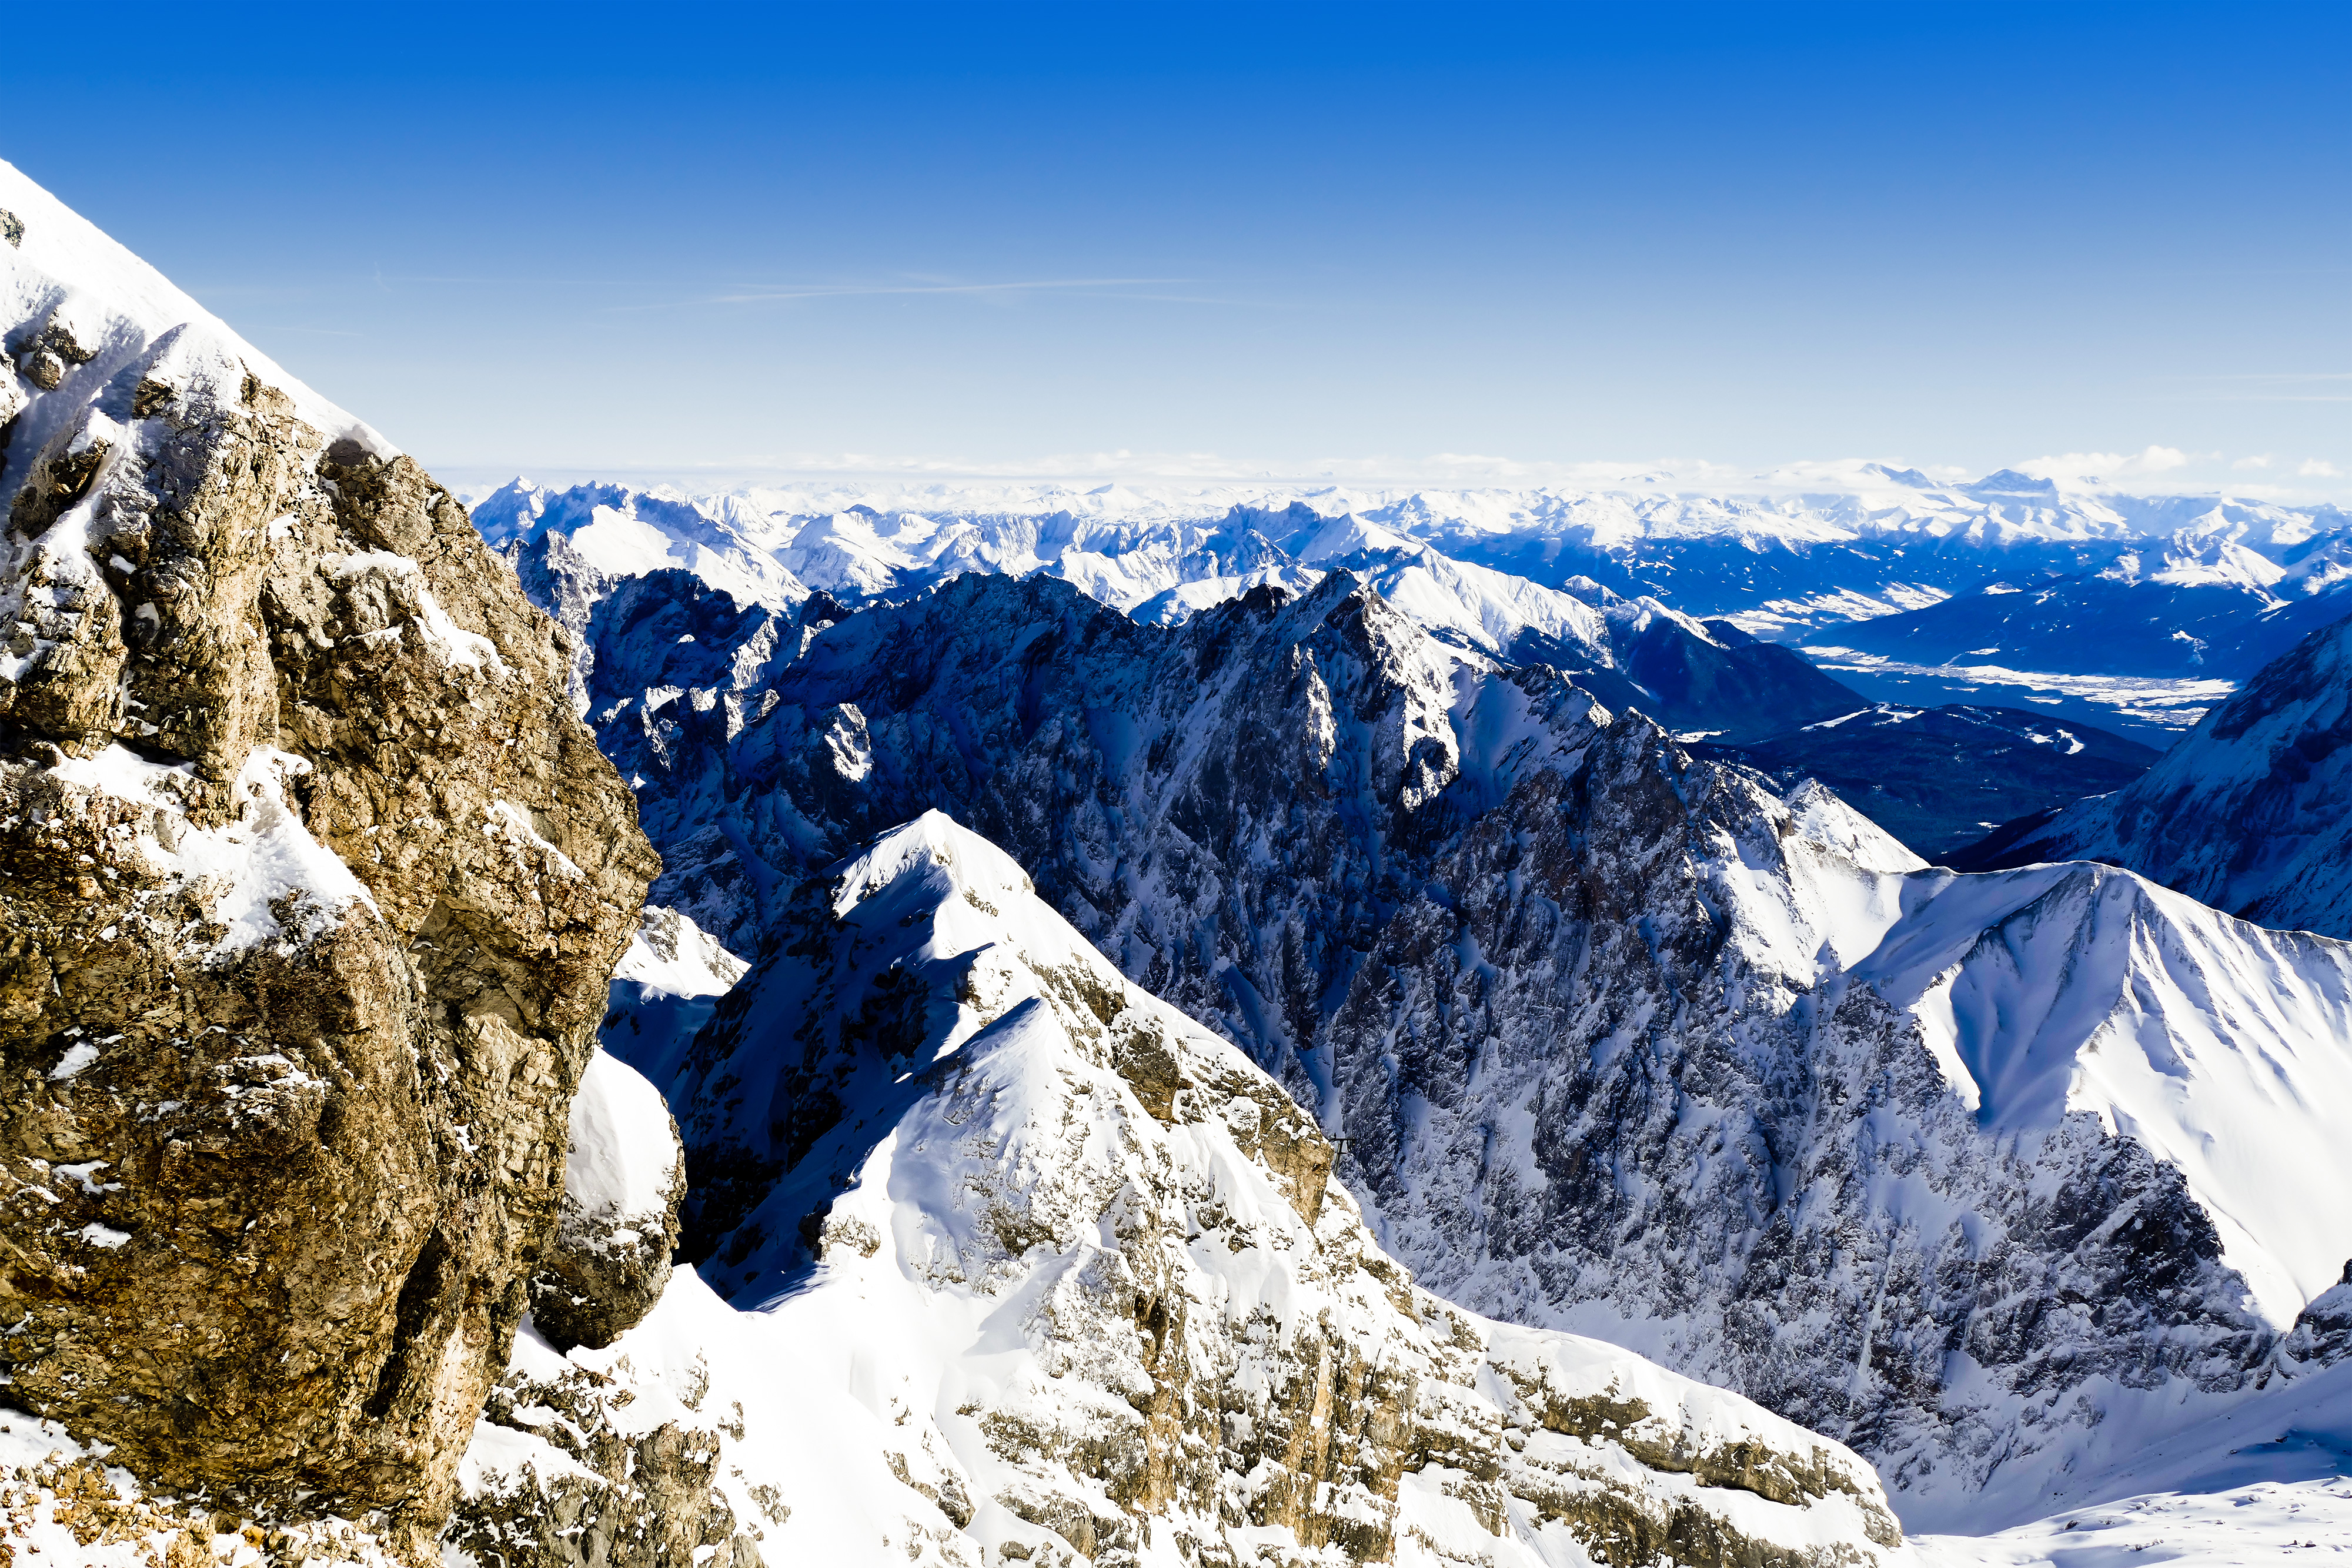
mountains, alps, winter, snow, bavaria, austria, zugspitze, germany, mountainous landforms, mountain, mountain range, ridge, massif, glacial landform, ar te, sky, natural landscape, summit, wilderness, fell, nunatak, geological phenomenon, mount scenery, landscape, highland, cirque, hill station, valley, hill, rock, cloud, recreation, moraine, glacier, national park, world, ice cap